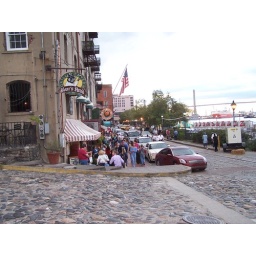
when pirates came to port in savannah, they would unload stones from the ship that were used for balist,